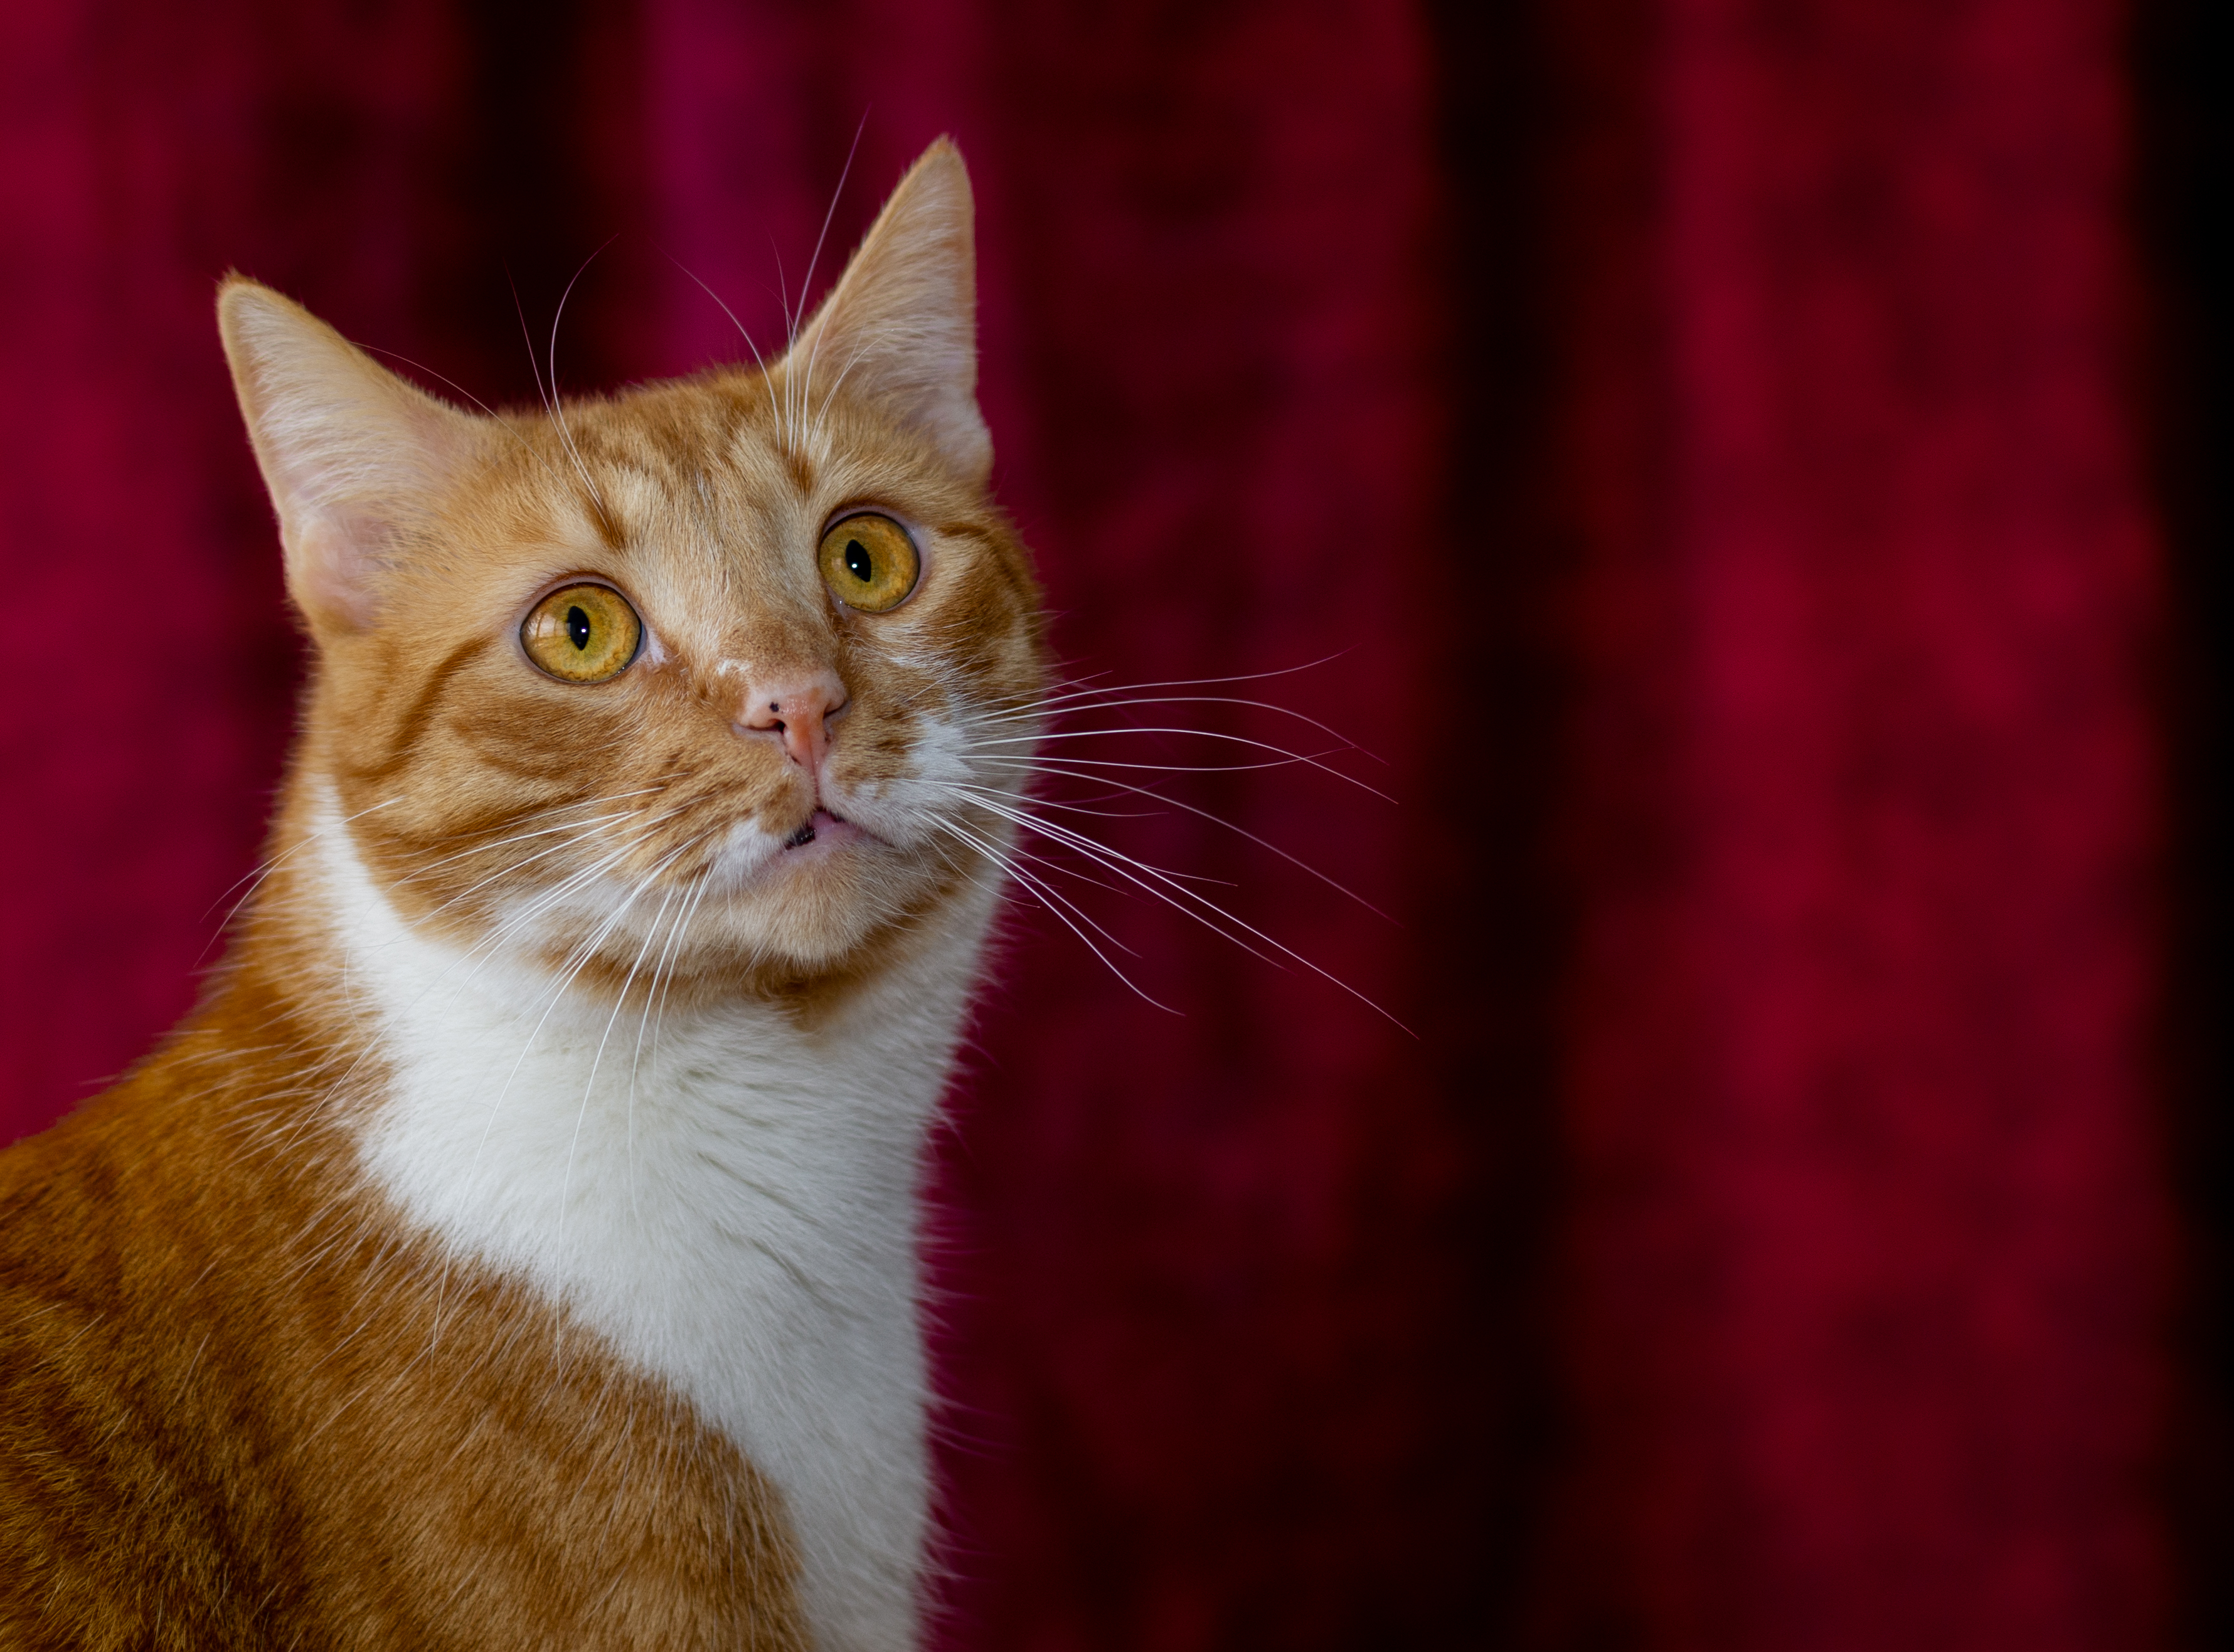
cat, tomcat, pet, whiskers, mammal, small to medium sized cats, fauna, cat like mammal, close up, eye, snout, domestic short haired cat, tabby cat, aegean cat, kitten, american wirehair, european shorthair